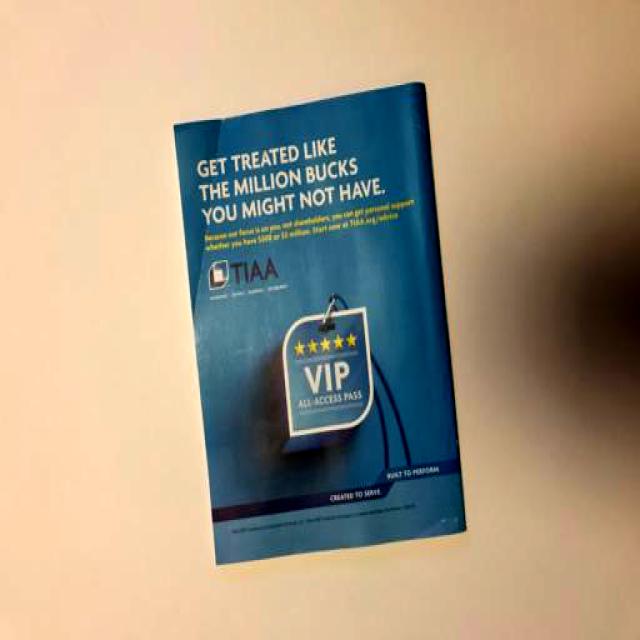
Label: Paper